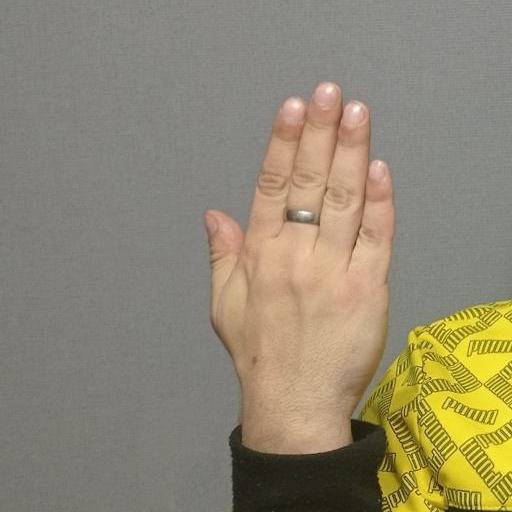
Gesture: stop_inverted